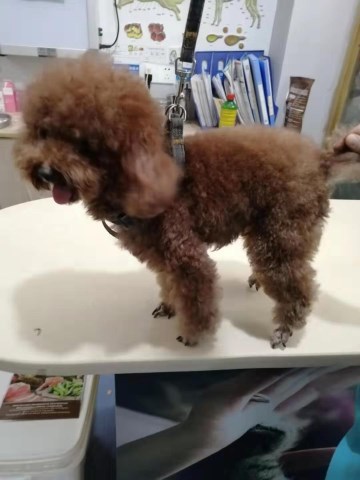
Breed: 2925-n000114-toy_poodle